Tadamichi Kuribayashi

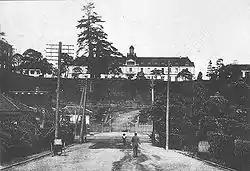
Imperial Japanese Army Academy, Tokyo 1907

According to his son, Taro Kuribayashi, "From 1928 to 1930, my father stayed in the United States as an exchange officer. In those days, he often gave me, a grammar school boy, printed letters. He always composed easy letters in order to let me read them without any help from others. He used to enclose some sketches with the letters. I have made a book of these picture letters. In the letters are so many scenes – while visiting Boston, he was lying sprawled on the gardens of Harvard University watching a clock tower, in another he is taking a walk in Buffalo, in another, playing with some American children and being invited to the house of Medical Doctor Furukohchi, etc. Throughout his letters, it is clear that my father used to drive in many directions in the United States, studied very hard late at night, and tried to be a gentleman. Also, he used to have many friends in foreign countries."